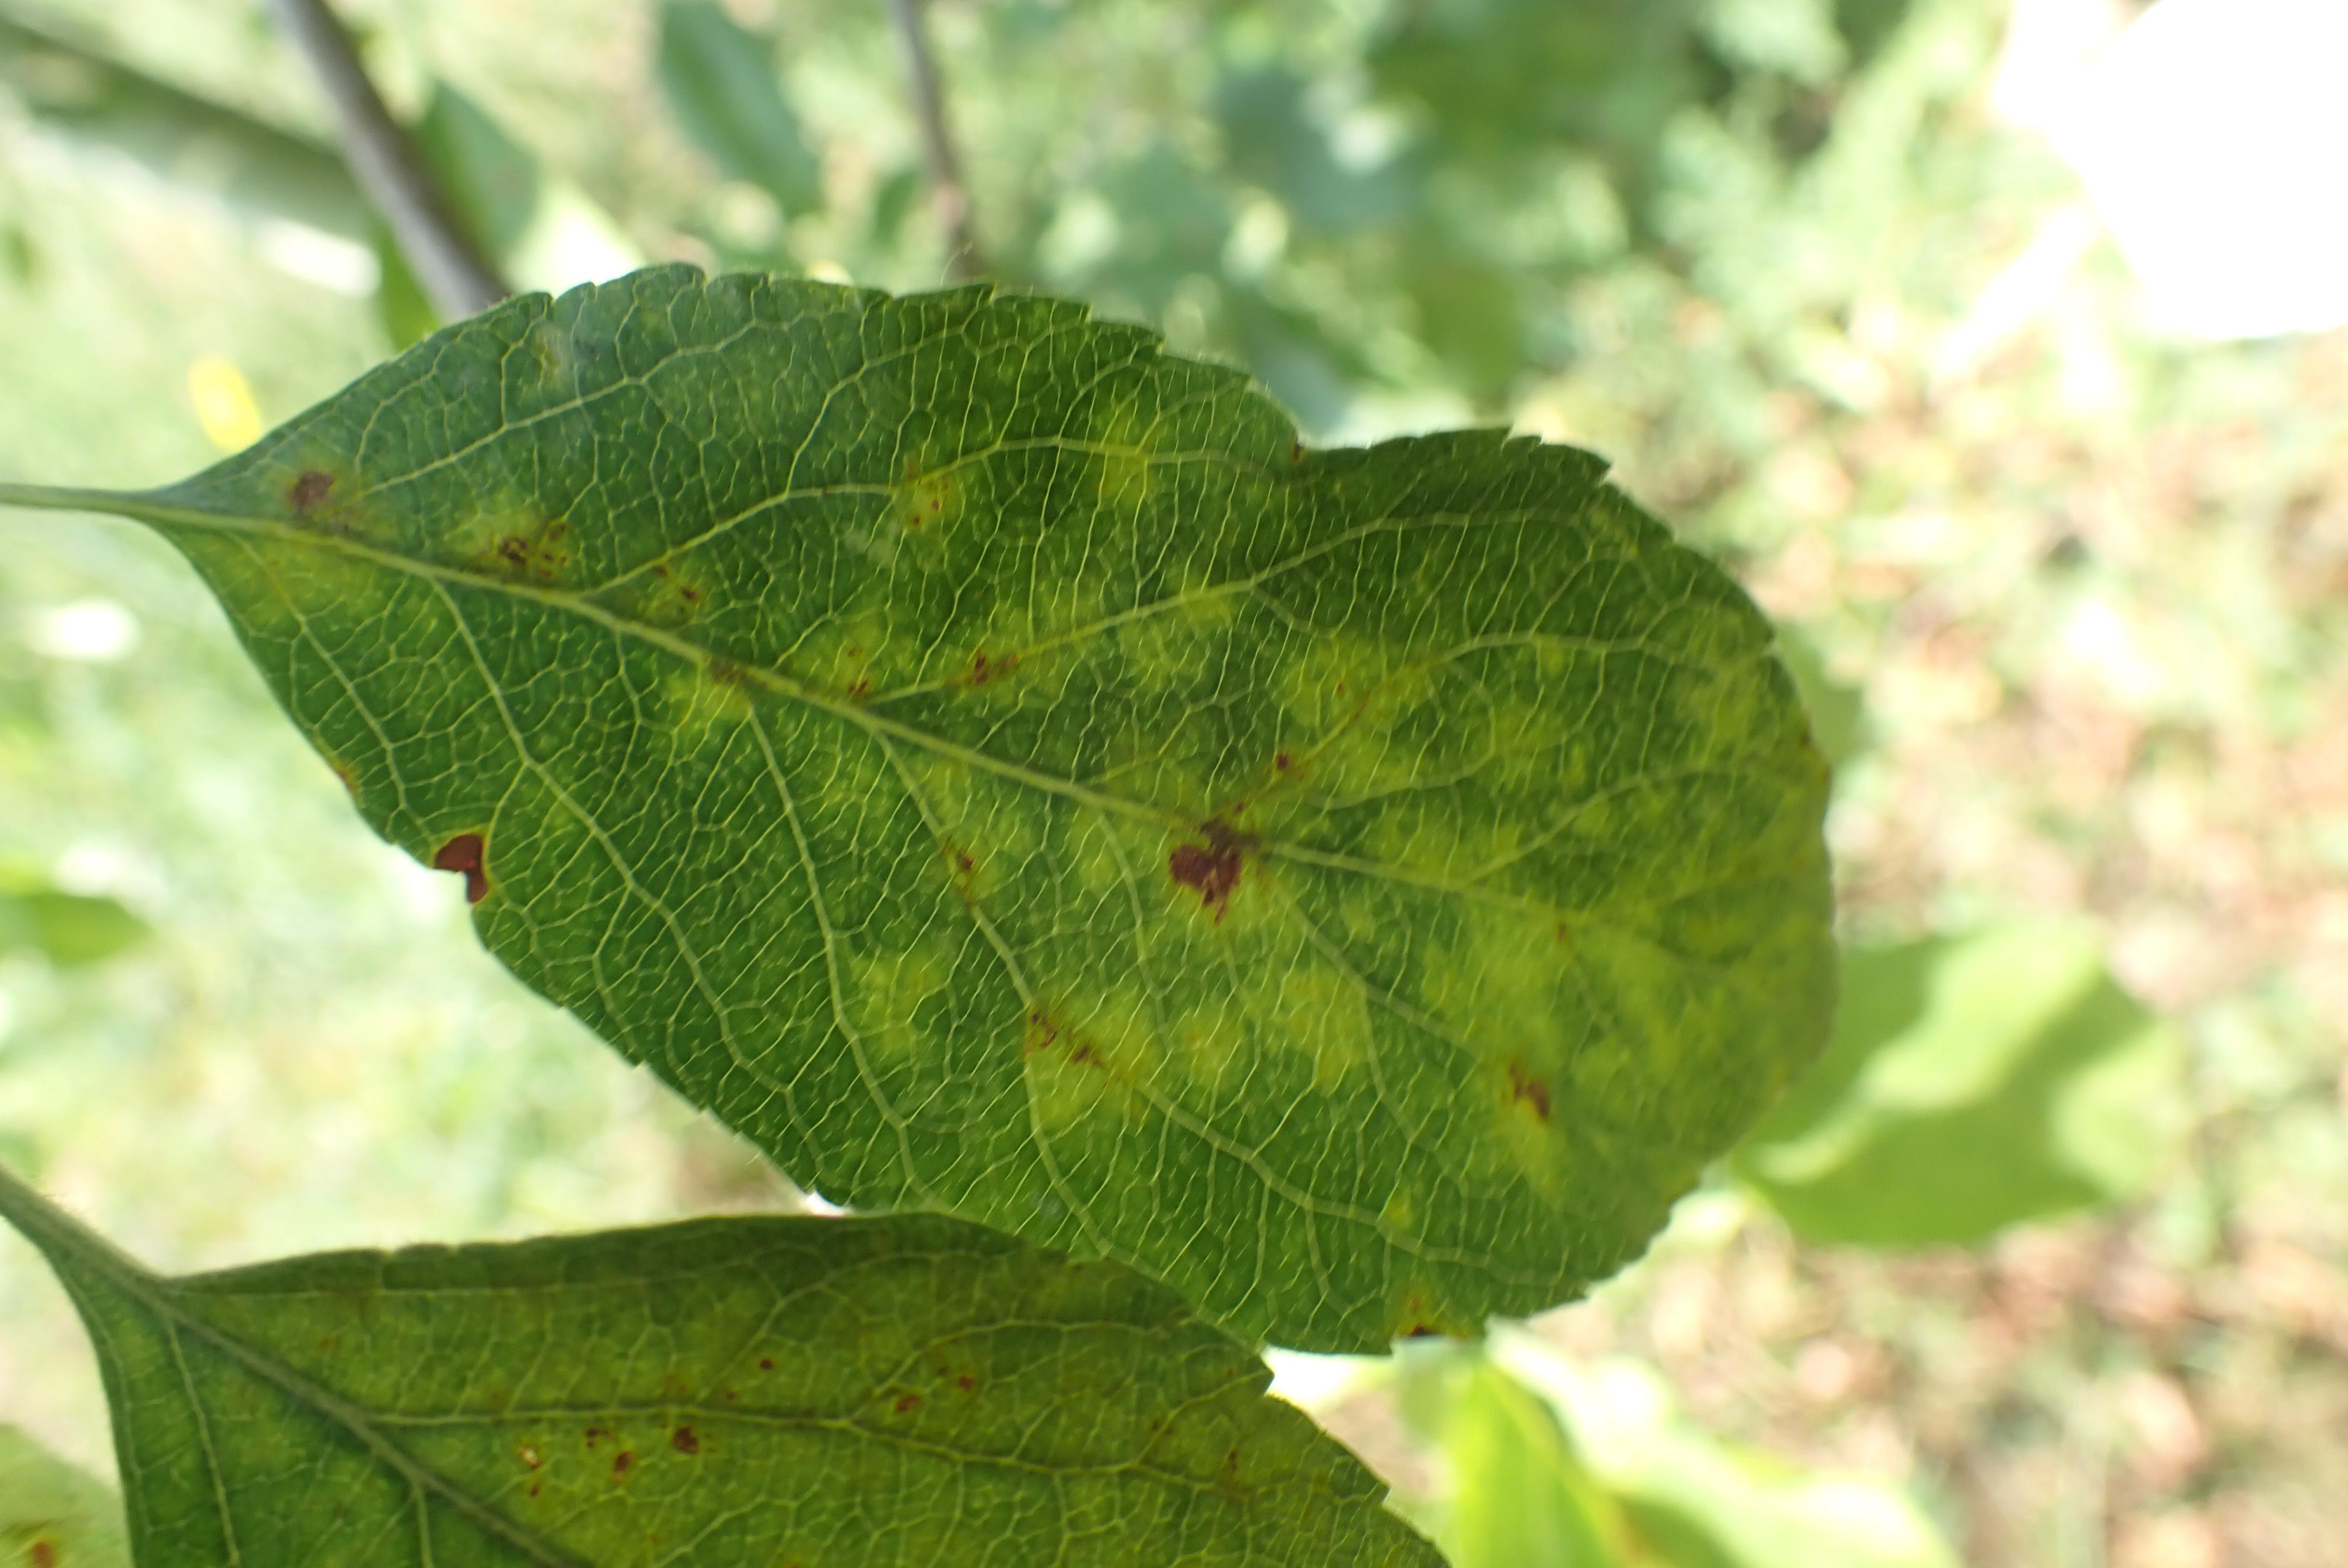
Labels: scab